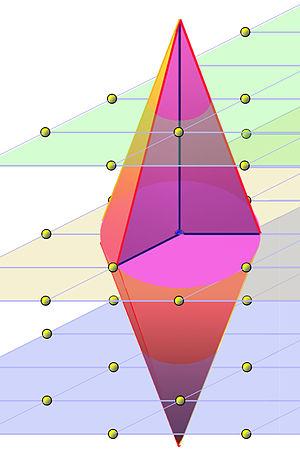
Illustration du théorème de Minkowski sur la géométrie des nombres.
En mathématiques, un réseau d'un espace euclidien est un sous-groupe discret de l’espace, de rang fini n. Par exemple, les vecteurs de Rⁿ à coordonnées entières dans une base forment un réseau de Rⁿ. Cette notion permet de décrire mathématiquement des maillages, comme celui correspondant à la figure 1.
En mathématiques, la géométrie des nombres est une discipline qui interprète des problèmes arithmétiques en termes de réseaux discrets et les résout en utilisant des propriétés géométriques. Elle a été fondée à la fin du xixᵉ siècle par Hermann Minkowski. Le point de départ est une observation élémentaire : si on dessine un quadrillage dans le plan et un cercle dont le centre est un des sommets du quadrillage, alors, si le cercle est assez grand, son intérieur contient d'autres points du quadrillage. Un trait important de la géométrie des nombres est donc l’interaction entre discret et continu. En changeant le cercle en d'autres figures, en variant la forme du maillage, en généralisant à des dimensions supérieures, on obtient des applications variées, qui concernent l’analyse fonctionnelle, l’approximation diophantienne, la géométrie et l’analyse convexes, l’algorithmique, la combinatoire, la théorie algébrique des nombres, les empilements de sphères, la cristallographie.
En mathématiques, le théorème de Minkowski concerne les réseaux de l'espace euclidien ℝᵈ. Étant donné un tel réseau Λ, il garantit l'existence, dans tout convexe symétrique de volume suffisant, d'un vecteur non nul de Λ. Hermann Minkowski a découvert ce théorème en 1891 et l'a publié en 1896, dans son livre fondateur de la géométrie des nombres. Ce résultat est en particulier utilisé en théorie algébrique des nombres.